Alice Sarah Kinkead

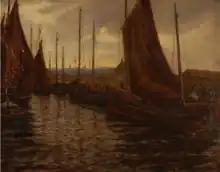
Oil painting by Kinkead (1904)

Kinkead was born in Tuam in Galway in 1871. Her father, Dr. Richard John Kinkead, GP (1844–1928), was appointed professor of Gynaecology at National University of Ireland, Galway in 1876, wherein the family moved to Forster House in the town.